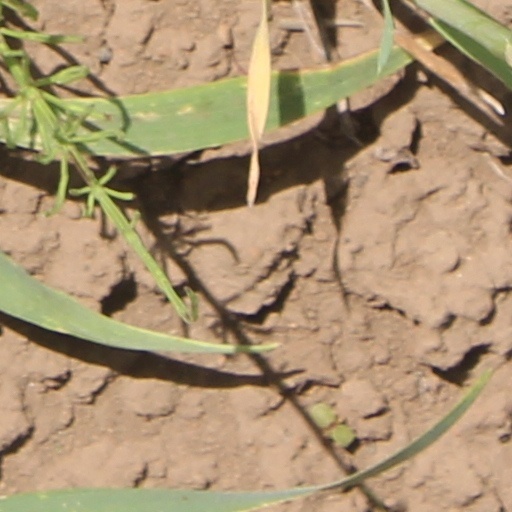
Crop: wheat